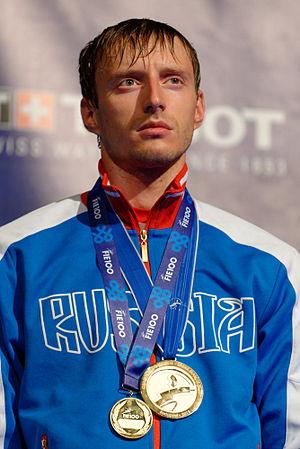
Le Russe Veniamin Reshetnikov sur le podium du sabre masculin des championnats du monde d'escrime 2013 au Syma Hall à Budapest, le 10 août 2013.
Veniamin Reshetnikov, né le 28 juillet 1986 est un escrimeur russe pratiquant le sabre. Il est gaucher.